Blanka Vlašić

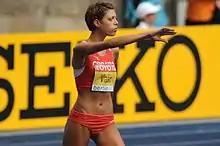
Vlašić preparing to jump at the 2009 World Championships

In March 2008, Vlašić won her first world indoor title in Valencia, Spain (2.03 m) and posted 10 days earlier an indoor national record of 2.05 m.